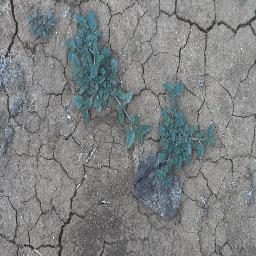
Label: negative